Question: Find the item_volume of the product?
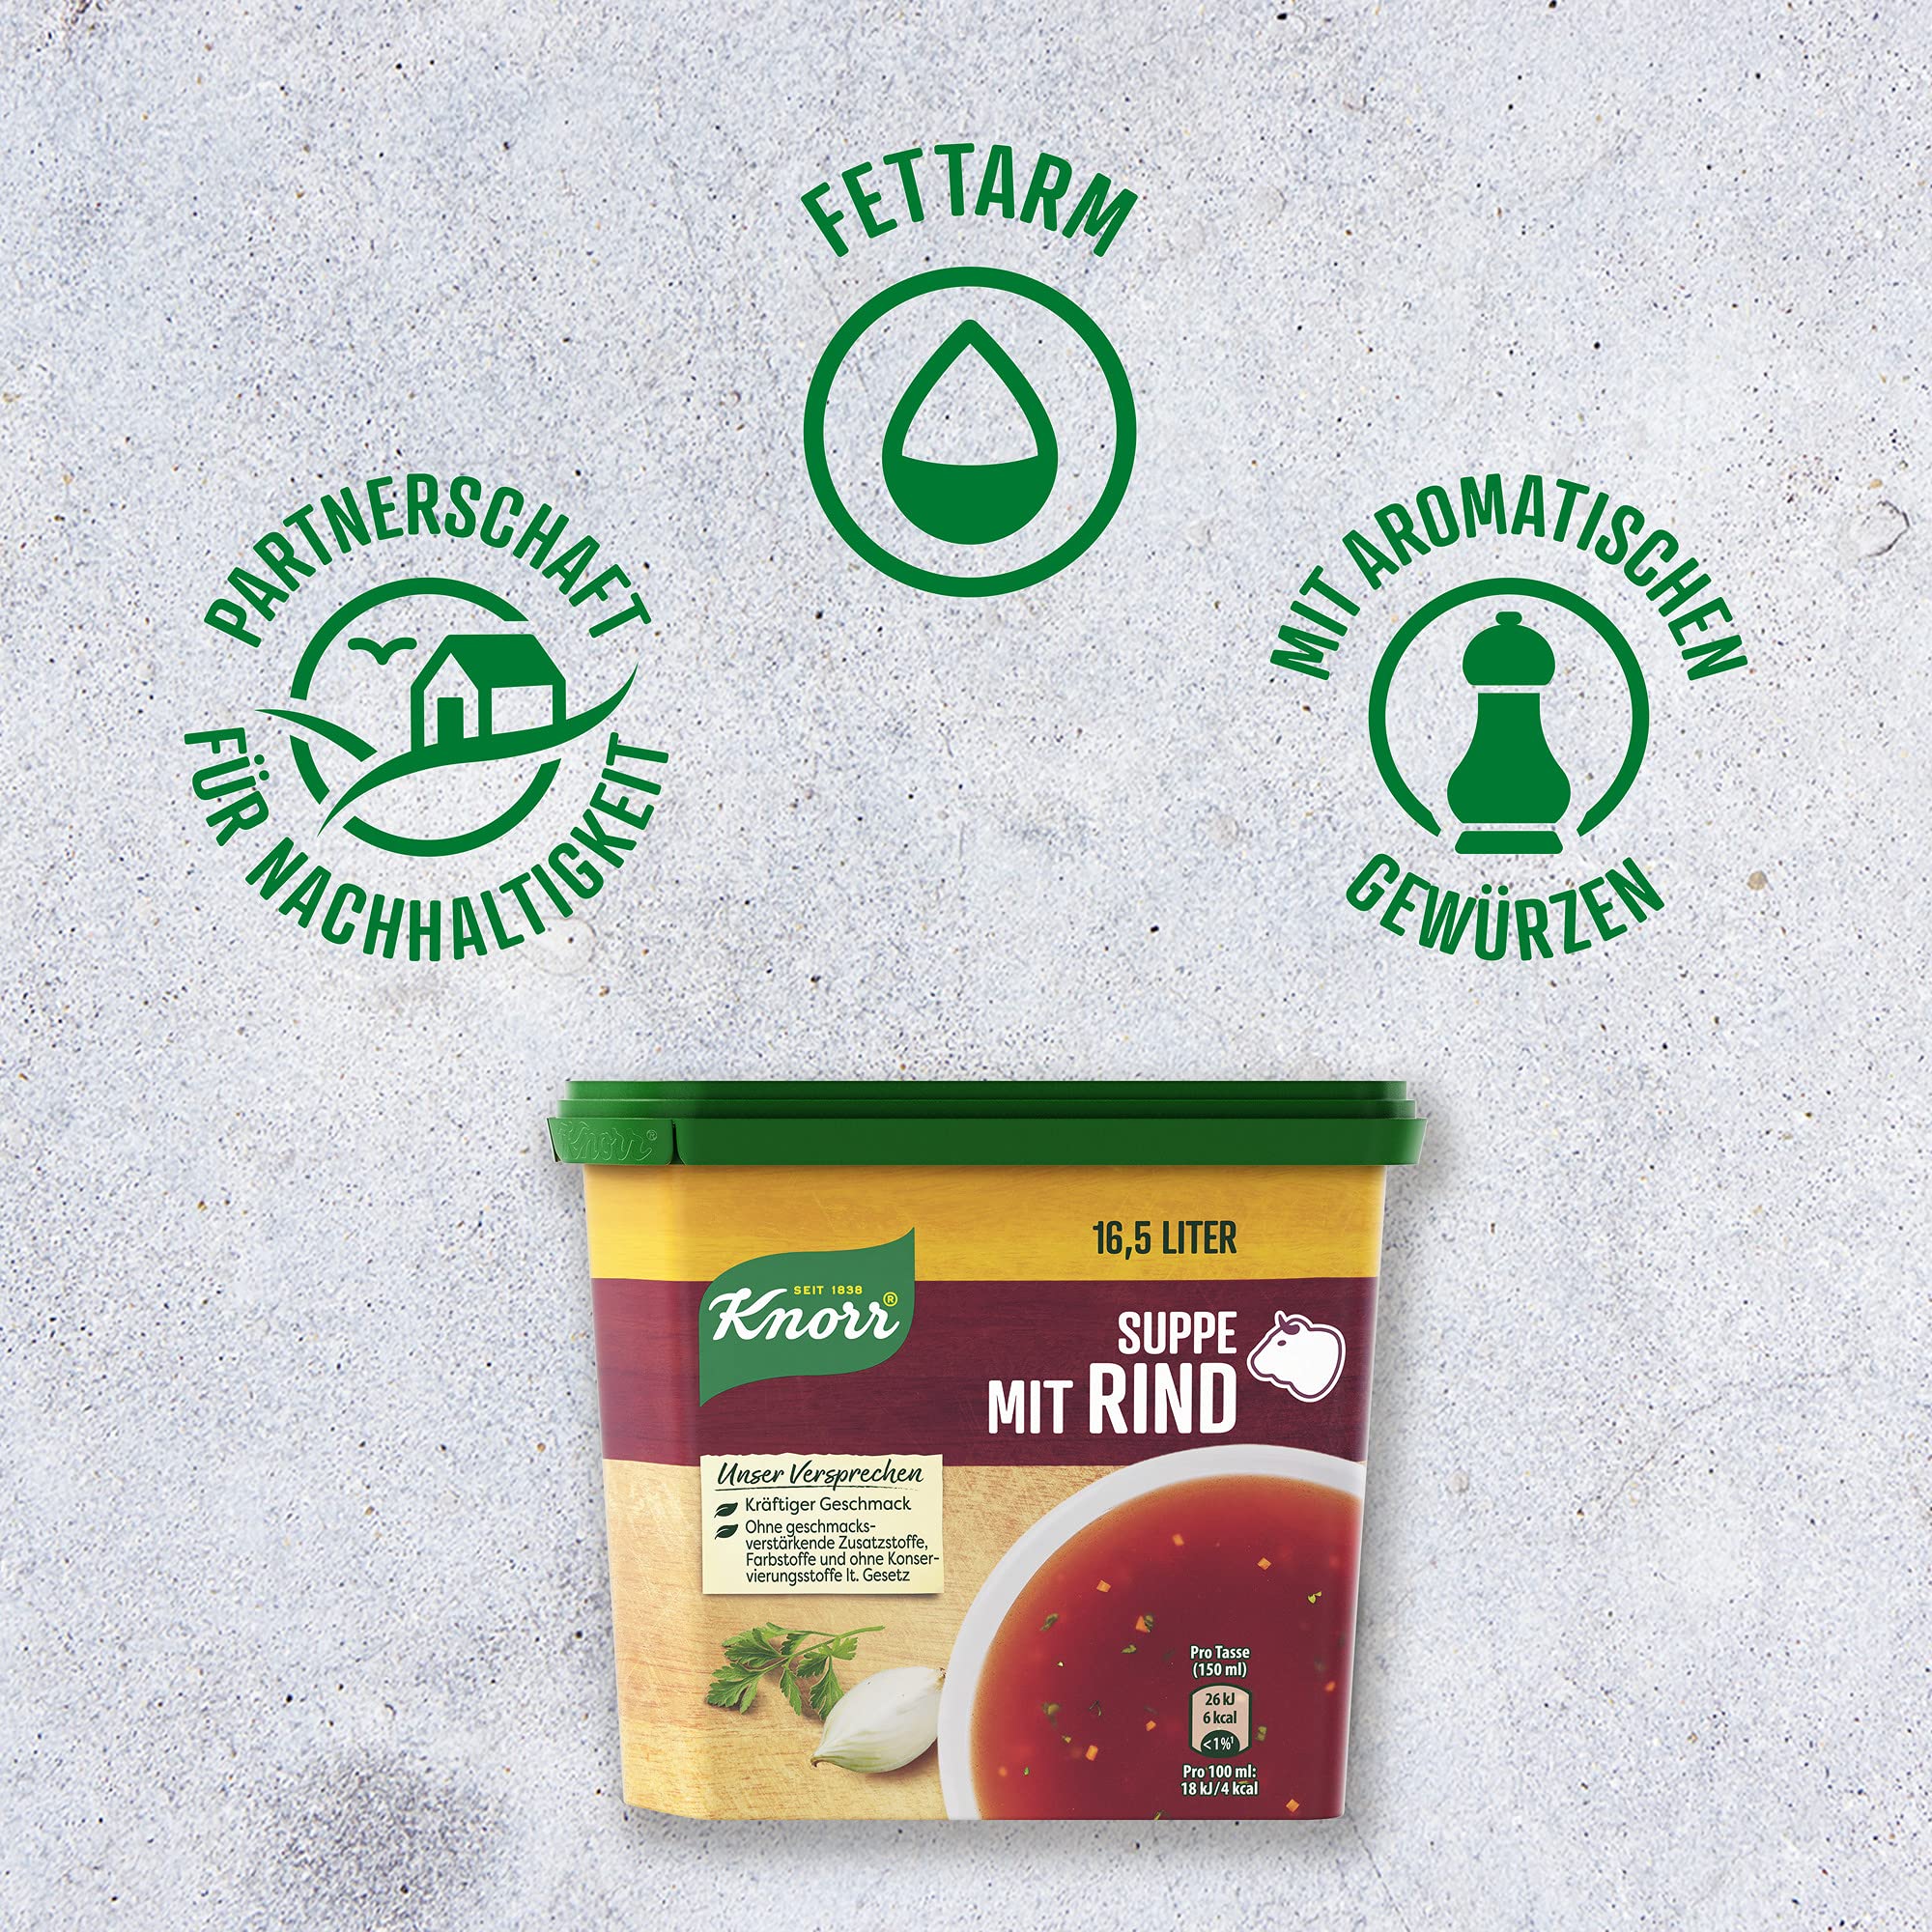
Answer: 16.5 litre